History of New South Wales

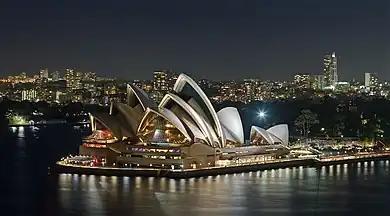
Sydney Opera House was opened in 1973.

At the time of federation the New South Wales economy was still heavily based on agriculture, particularly wool growing, although mining—coal from the Hunter Valley and silver, lead and zinc from Broken Hill—was also important. Federation was followed by the imposition of protective tariffs just as the Sydney Free Traders had feared, and this boosted domestic manufacturing. Farmers, however, suffered from increased costs, as well as from the prolonged drought that afflicted the state at the turn of the century. A further boost to both manufacturing and farming came from the increased demand during World War I. By the 1920s New South Wales was overtaking Victoria as the centre of Australian heavy industry, symbolised by the BHP Newcastle Steelworks, opened in 1915, and another steel mill at Port Kembla in 1928.